The Knights of the Quest

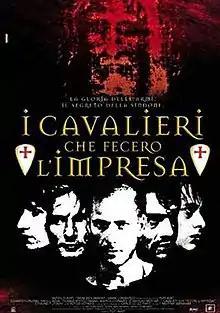

The Knights of the Quest (Italian: ""I Cavalieri che fecero l'impresa"") is a 2001 French-Italian epic adventure historical drama film directed by Pupi Avati and starring Edward Furlong, Raoul Bova and Thomas Kretschmann.